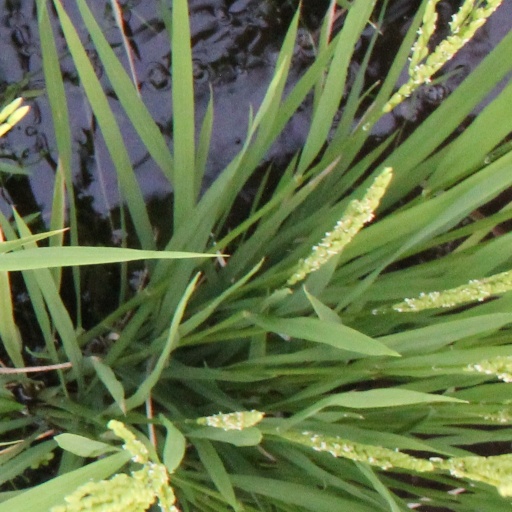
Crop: rice